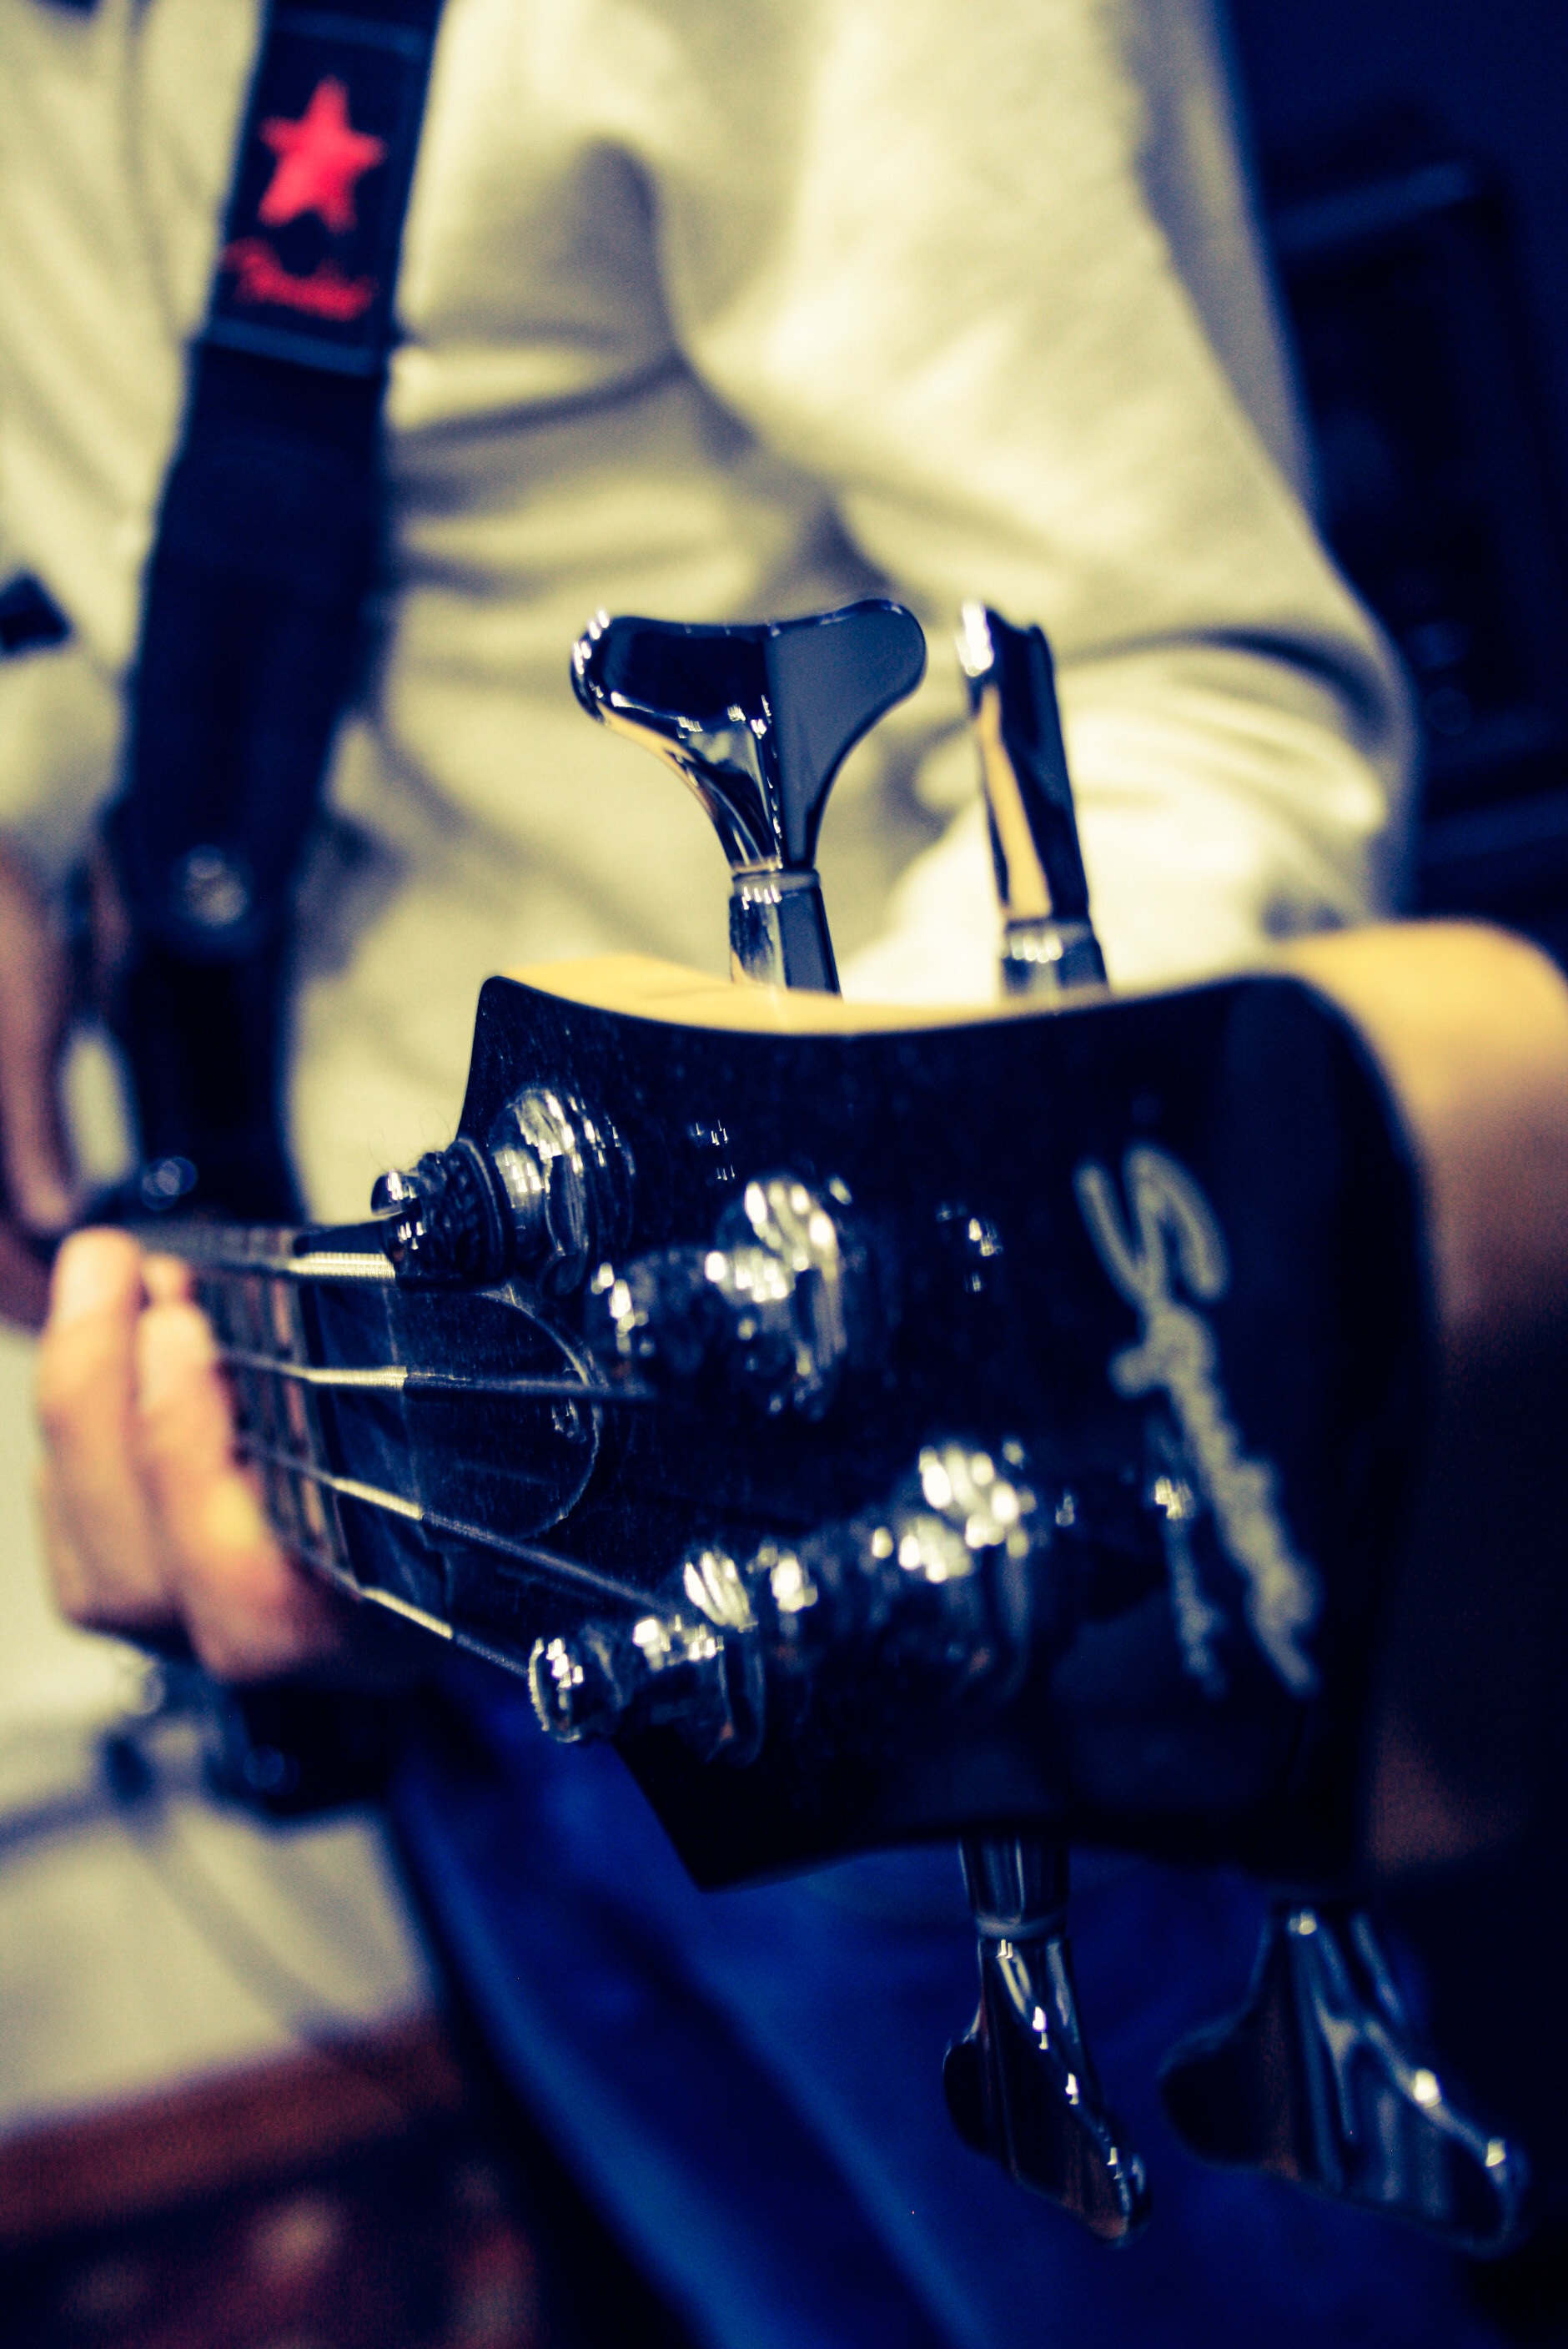
rock, music, guitar, blue, musician, drum, musical instrument, bass, performance, under, bassist, rocker, guitarist, drummer, entertainment, rock n roll, plucked string instruments